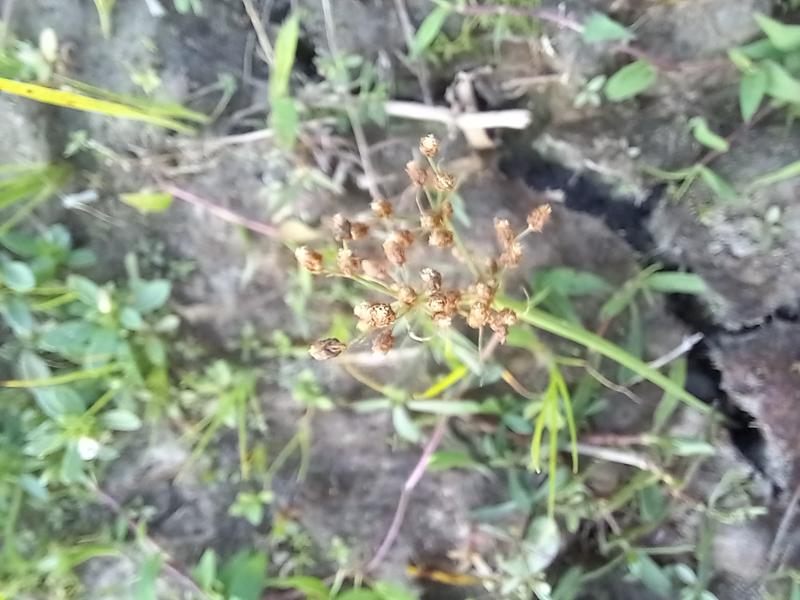
Weed species: Fimbristylis littoralis